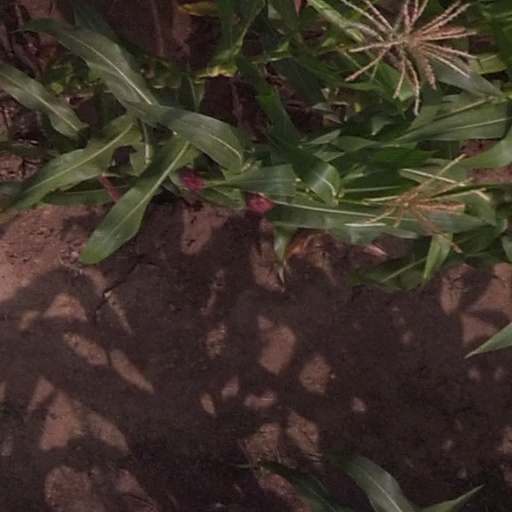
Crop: maize; corn